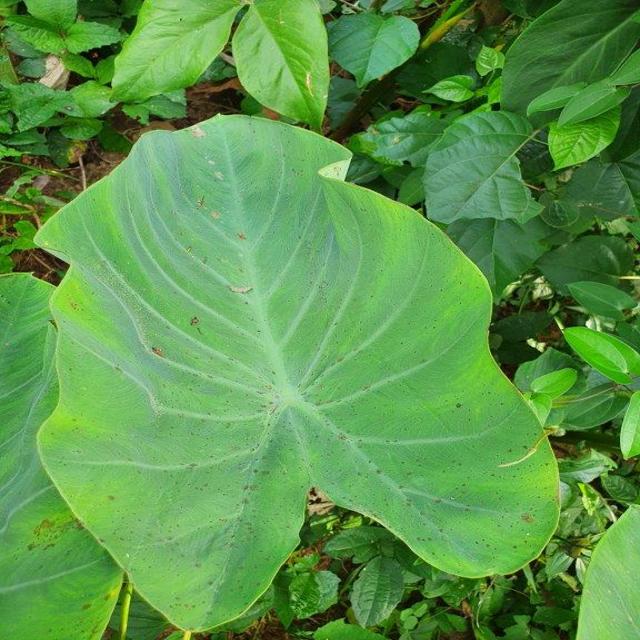
Label: Healthy